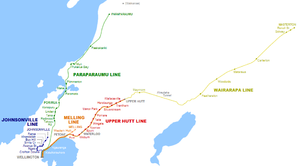
Le Train de banlieue de Wellington est le réseau de trains de banlieue de la ville de Wellington, capitale de la Nouvelle-Zélande. Il compte actuellement cinq lignes, qui ont toutes pour terminus la gare de Wellington.